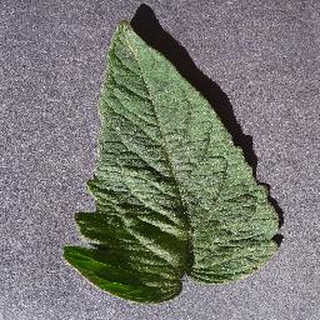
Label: healthy_tomato